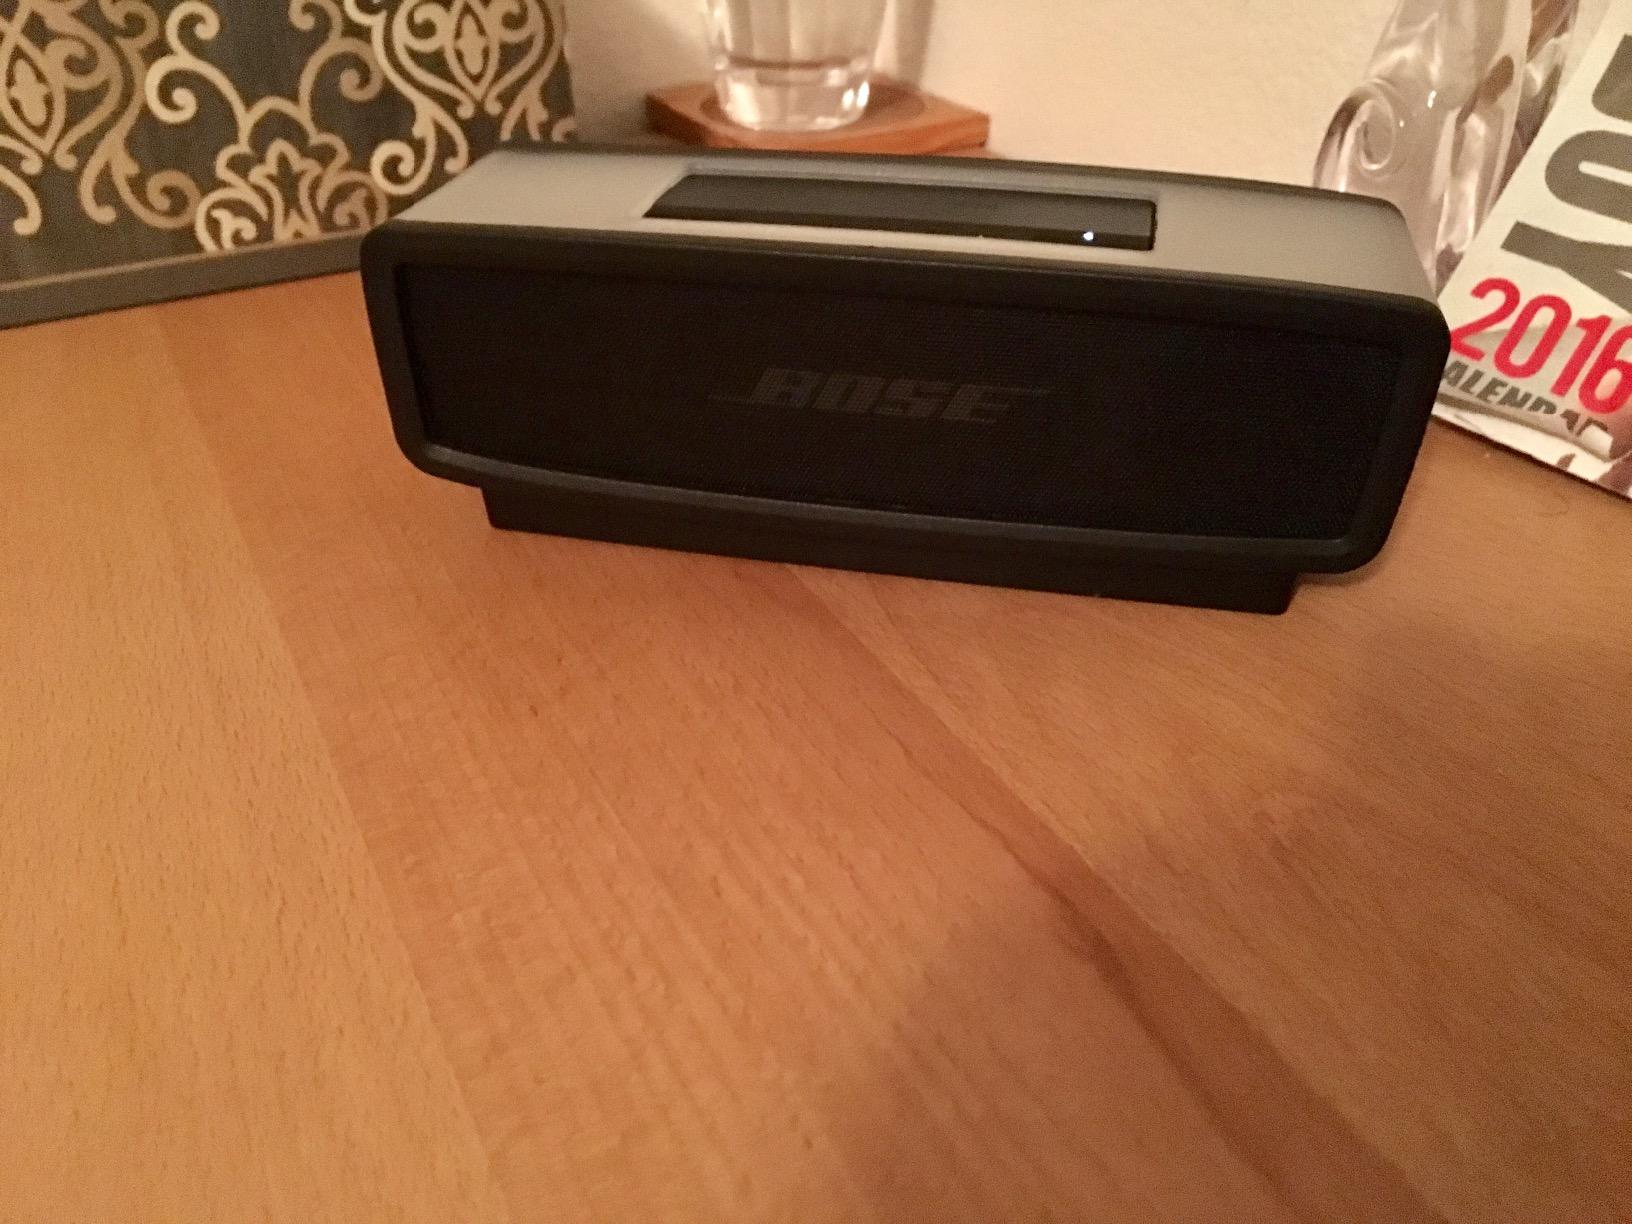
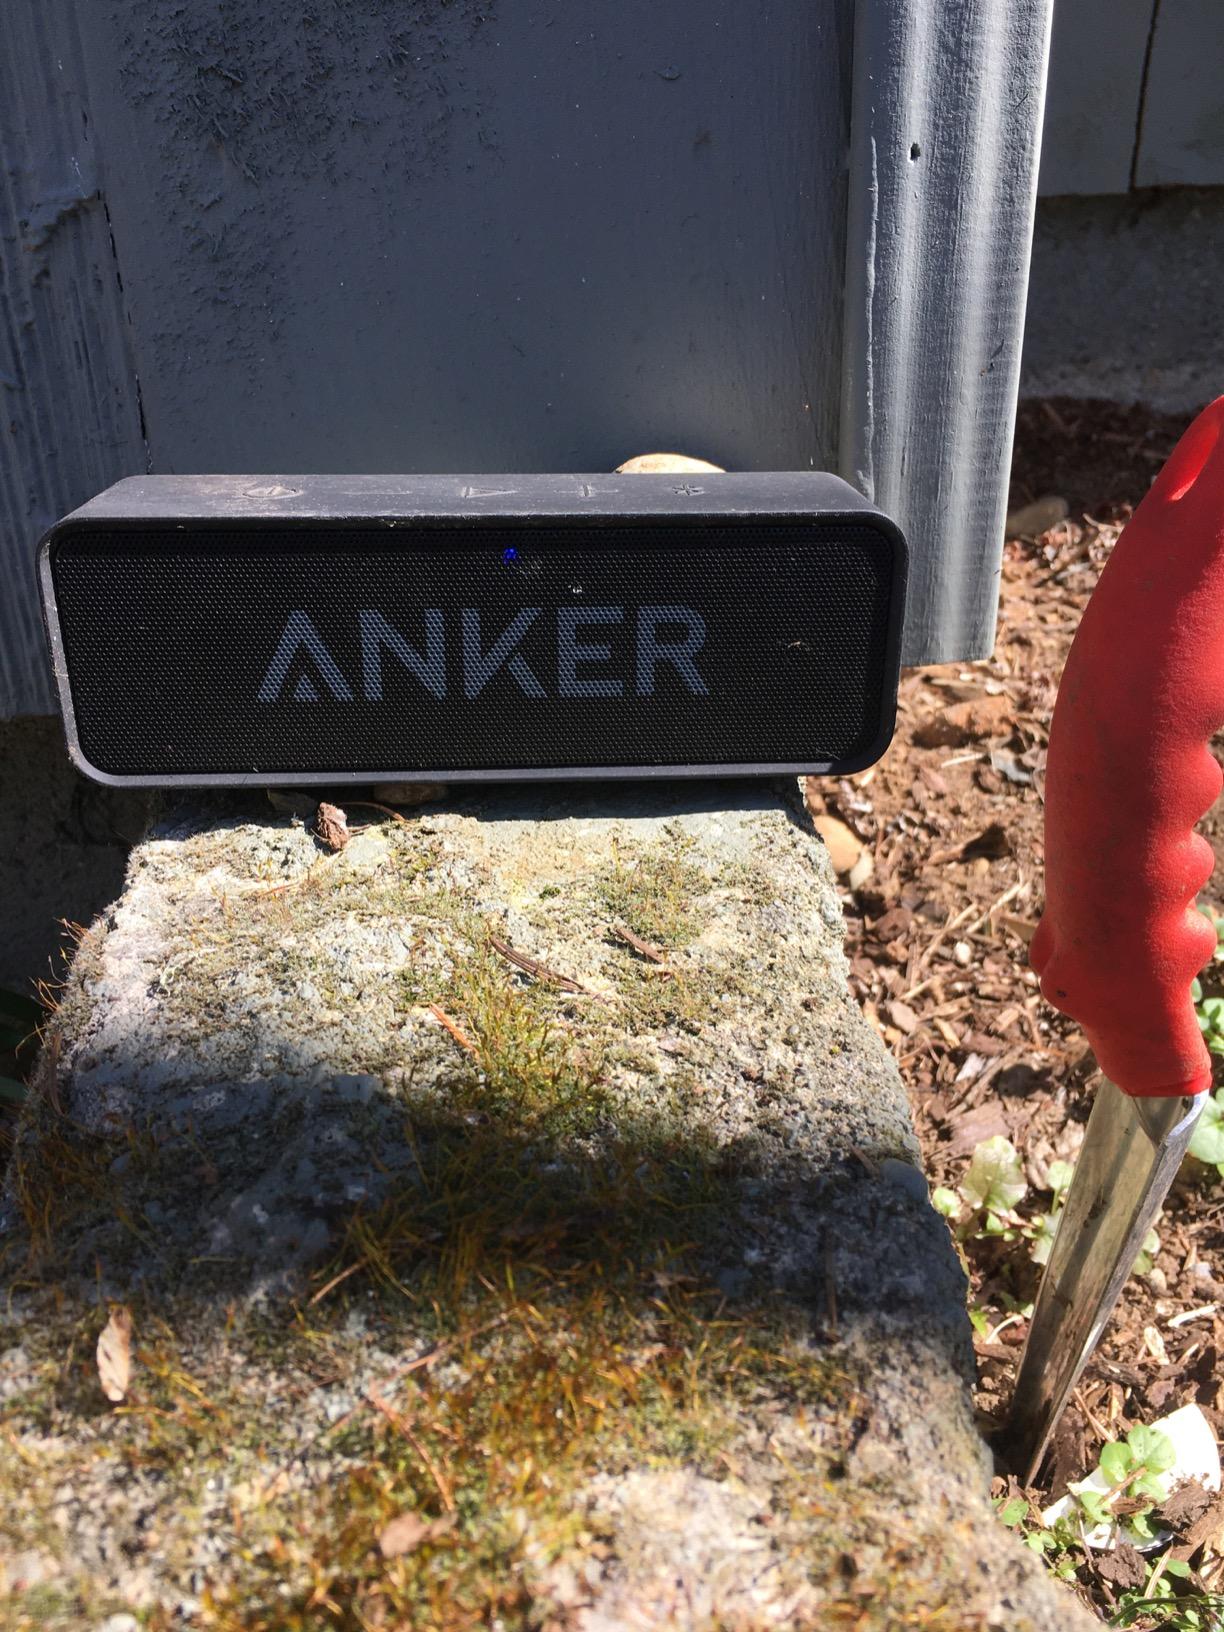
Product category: speaker
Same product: no